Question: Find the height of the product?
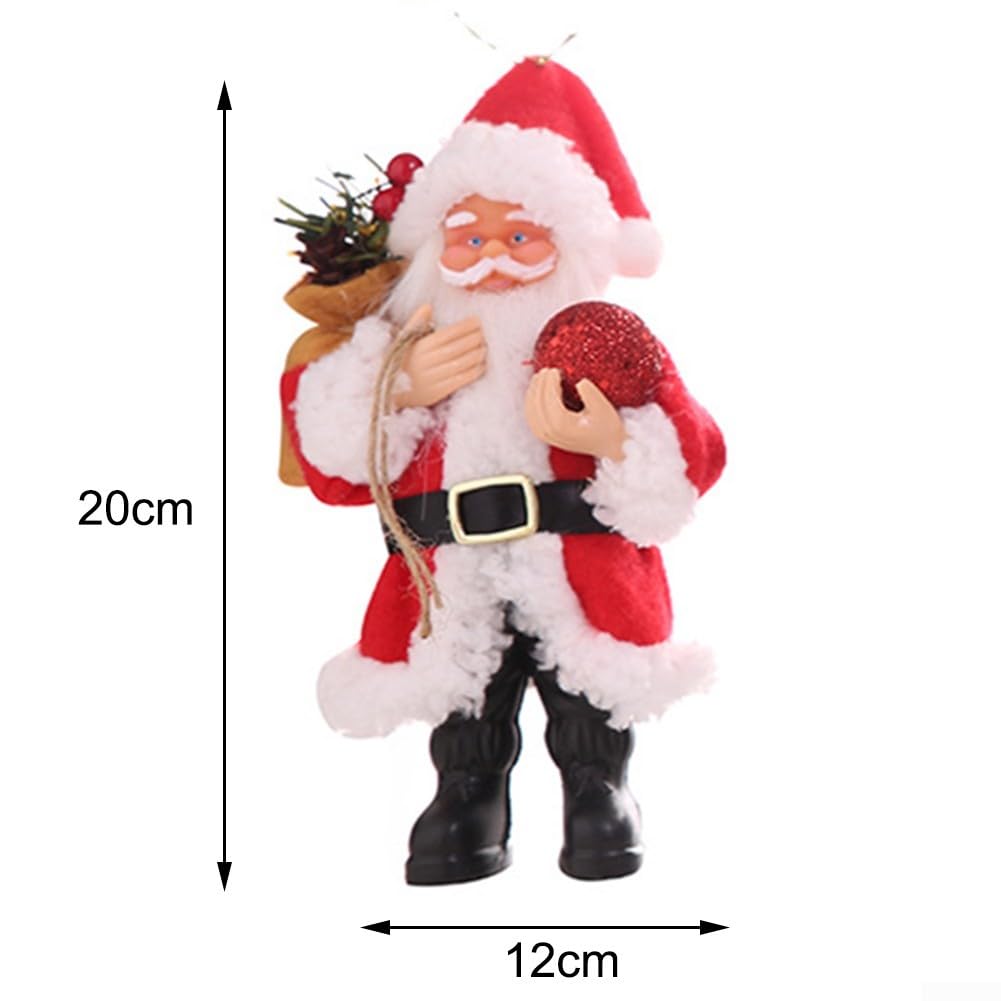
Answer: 20.0 centimetre